Deobandi movement in South Africa

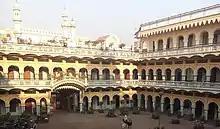
Mazahir Uloom

Alongside Darul Uloom Deoband, several other Deobandi madrasas in India have played a role similar to that of Darul Uloom Deoband, among which is Mazahir Uloom. The Sheikhul Hadith of Mazahir Uloom, Zakariyya Kandhlawi, and then Mahmood Hasan Gangohi had a great influence on South African students. Masihullah Khan, Khalifa of Ashraf Ali Thanwi and principle of the Masihul Uloom Madrasa, also attracted students from South Africa.